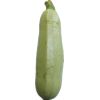
Label: Zucchini 1